Old Persian cuneiform

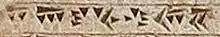

The script encodes three vowels, "a", "i", "u", and twenty-two consonants, "k", "x", "g", "c", "ç", "j", "t", "θ", "d", "p", "f", "b", "n", "m", "y", "v", "r", "l", "s", "z", "š", and "h". Old Persian contains two sets of consonants: those whose shape depends on the following vowel and those whose shape is independent of the following vowel. The consonant symbols that depend on the following vowel act like the consonants in Devanagari. Vowel diacritics are added to these consonant symbols to change the inherent vowel or add length to the inherent vowel. However, the vowel symbols are usually still included so [di] would be written as ⟨di⟩ ⟨i⟩ even though ⟨di⟩ already implies the vowel. For the consonants whose shape does not depend on the following vowels, the vowel signs must be used after the consonant symbol.